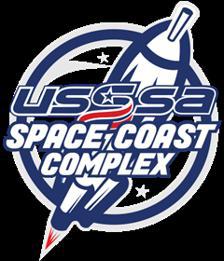
Building: USSSA Space Coast Complex
Country: United States of America
Year built: 1994
USSSA Space Coast Stadium and Complex USSSA Space Coast Stadium and Complex USSSA Space Coast Stadium′s location in Florida Location 5800 Stadium Parkway Viera , FL 32940 Coordinates 28°15′25″N 80°44′22″W / 28.25694°N 80.73944°W / 28.25694; -80.73944 Owner Brevard County , Florida Operator United States Specialty Sports Association Capacity 8,100 Field size Left Field: 340 ft (104 m) Center Field: 404 ft (123 m) Right Field: 340 ft (104 m) Surface Multi-purpose field turf Construction Broke ground April 29, 1993 Opened March 2, 1994 Construction cost US$ 6.2 million ($12.7 million in 2023 dollars ) Architect DLR Group General contractor Miorelli Construction, Inc. Tenants Brevard County Manatees ( FSL ) (1994–2016) Florida Marlins ( MLB ) (spring training) (1994–2002) Montreal Expos ( MLB ) (spring training) (2003–2004) Washington Nationals ( MLB ) (spring training) (2005–2016) GCL Nationals ( GCL ) (2005–2016) United States Specialty Sports Association (USSSA) (fall 2017–present) USSSA Pride ( WPF ) (2017–present) Website USSSA Space Coast Complex USSSA Space Coast Complex is a baseball stadium and 13 diamond multi-sports facility in Viera , Florida , owned by Brevard County , Florida. Under its original name, Space Coast Stadium , it served as the spring training facility for the Florida Marlins (1994–2002), Montreal Expos (2003–2004), and Washington Nationals (2005–2016) and as the home field of the Brevard County Manatees (1994–2016). After a full year of renovations, it officially reopened in 2017 with its new name as a baseball/ softball venue – part of a new multi-sport complex operated by the United States Specialty Sports Association (USSSA). Since 2017, it has been the home field of the USSSA Pride women's professional fast-pitch softball team. History Construction and opening Space Coast Stadium was completed before the 1994 Major League Baseball season as part of a plan to bring the Florida Marlins to Viera for spring training. Ground was broken for the new stadium in what had been a pasture on April 29, 1993, and construction cost US$6.2 million. Opening ceremonies took place on March 2, 1994 – the same day as a launch of the Space Shuttle Columbia at the nearby Kennedy Space Center at Cape Canaveral – followed immediately by the Marlins′ first spring training game at the ballpark, in which they defeated the Kansas City Royals 9-6 before a crowd of 7,494. 1994–2016 The Florida Marlins held spring training at Space Coast Stadium through the 2002 season . In 2002, as part of an agreement in which Jeffrey Loria sold the Montreal Expos to Major League Baseball and purchased the Marlins, the Marlins swapped training sites with the Expos, who had been training in Jupiter . The Expos held two seasons of training at Space Coast Stadium in 2003 and 2004 . The Expos franchise then moved from Montreal to Washington, D.C. , to become the Washington Nationals . The Nationals conducted spring training at Space Coast Stadium from their inaugural season in 2005 through 2016 . They played from seven to fifteen games per season in the stadium. Game attendance averaged from 4,690 in 2010 to 3,433 in 2011. The Nationals contracted to make annual $765,000 stadium-construction bond payments through March 2013. Space Coast Stadium was the home of the Brevard County Manatees , a minor league baseball franchise that played in the Class A-Advanced Florida State League , from 1994 to 2016. The Gulf Coast League Nationals of the Gulf Coast League , the Washington Nationals′ rookie league affiliate, also played occasional home games at Space Coast Stadium during the Washington Nationals′ tenure there. The Florida State League All-Star Game was played at Space Coast Stadium three times. In the first game, on June 22, 1996, the 6,904 people who saw the game set a record for attendance at the annual league all-star game that stood through at least 2015. In the second game, held on June 14, 2008, the West Division prevailed over the East Division by a score of 9–3 with 3,402 fans looking on. The game was played the third and final time at Space Coast Stadium on June 12, 2010, with the South Division defeating the North Division 5–4 in 10 innings before a crowd of 4,133. With a crowd of nearly 18,000 people in attendance, U.S. President George W. Bush held one of his final campaign rallies for the 2004 U.S. presidential election at Space Coast Stadium on October 23, 2004, arriving and departing in his Marine One helicopter. It was one of four campaign stops he made in Florida that day. While he spoke at the stadium, he was momentarily drowned out by the roar of a United States Air Force F-16 Fighting Falcon fighter as it intercepted a stray airplane that entered airspace near the stadium that was restricted during Bush's visit. Between 1997 and March 2011, Brevard County spent US$7.8 million on capital improvements to Space Coast Stadium, $2.8 million of it in 2006 and 2007 in an effort to keep the Nationals from relocating elsewhere. About $5 million worth of improvements funded by Brevard County's tourist tax were made to the stadium between 2005 and 2010. In 2011, the county assessed the 33.4 acres (13.5 ha) stadium site as having a value of US$26.5 million. Departure of the Nationals and Manatees The Washington Nationals held spring training at Space Coast Stadium for the last time in 2016. The team's last game at the stadium was a 7–2 victory over the Atlanta Braves on March 27, 2016. The Nationals′ last scheduled game at the stadium on March 28, 2016, was rained out, resulting in the cancellation of activities planned to commemorate the franchise's history there. In 2017 , the Nationals moved their spring training operations to West Palm Beach , where they share facilities with the Houston Astros at FITTEAM Ballpark of the Palm Beaches , a facility which opened in February 2017. The Brevard County Manatees also departed after the 2016 season, playing their last game at Space Coast Stadium on September 4, 2016, losing to the Daytona Tortugas 6–4 before a crowd of 1,573. The Manatees relocated to Kissimmee , to begin play in 2017 as the Florida Fire Frogs . A baseball game at Space Coast Stadium seen from behind home plate on March 1, 2009. Space Coast Stadium during a baseball game on March 1, 2009, seen from left field near the visitors′ bullpen . USSSA Space Coast Complex This section needs to be updated . Please help update this article to reflect recent events or newly available information. ( February 2018 ) The departure of the Nationals and the Manatees after the 2016 season left Space Coast Stadium without a tenant. With the assistance of the Brevard County Board of County Commissioners, the United States Specialty Sports Association (USSSA) moved into the stadium and the surrounding spring training fields, moving its headquarters from Kissimmee to Space Coast Stadium and announcing plans to renovate the entire complex, using US$22 million of its own and US$10 million contributed by Brevard County. USSSA plans to make the complex into an all-turf venue that will host a variety of sports and sports tournaments — advertised by USSSA as "the youth sports capital of the world" — and serve as a center for amateur baseball and softball . Plans called for renovation work to begin in January 2017 and to be complete in the fall of 2017. The new complex, renamed the USSSA Space Coast Complex , will include a renovated Space Coast Stadium with 8,100 seats, 11 suites, a video board, and a turf field for both baseball and softball ; a 225-foot (69 m) "Championship Field" with video board; four 225-foot (69 m) NCAA -softball-regulation turf fields; four 325-foot (99 m) baseball/softball fields; four 385-foot (117 m) NCAA-regulation turf baseball fields; a 175-foot (53 m) "Championship Field" for players aged 8 and under with a video board; an 18,000-square-foot (1,700 m 2 ) indoor facility for training, rehabilitation, and clinics; improved lighting; and two new concessions. The entire complex will include 1.3 million square feet (120,000 m 2 ) of turf. A groundbreaking ceremony for the renovation project took place at Space Coast stadium on April 27, 2017. In 2017, Space Coast Stadium became the home field of a professional women's fast-pitch softball team organized by USSSA, USSSA Pride , a National Pro Fastpitch team which played its first game there on June 8, 2017. References